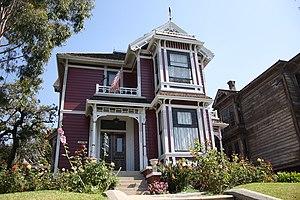
Vue de la maison de la série Charmed, Los Angeles, États-Unis.
Charmed est une série télévisée américaine en 178 épisodes de 42 minutes environ créée par Constance M. Burge, produite par Aaron Spelling, et diffusée du 7 octobre 1998 au 21 mai 2006 sur The WB et sur CTV au Canada.